Joseph Minion

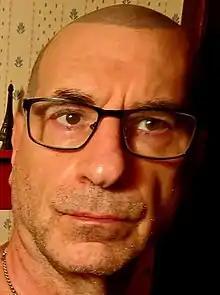
Minion in 2020

Joseph Minion (born 1957) is an American screenwriter, producer and film director, best known for his screenplays filled with black comedy and surrealism. He is particularly known for his work in Martin Scorsese's 1985 film "After Hours" and the 1989 cult film "Vampire's Kiss".